2017 Turkish constitutional referendum

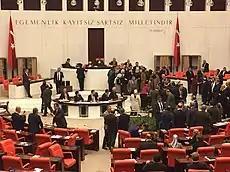

Following the completion of the Constitutional Commission hearings, the 18 proposals were presented to parliament for ratification. Constitutional amendments need a three fifths majority (330 votes) to be put forward to a referendum and a two-thirds majority (367 votes) to be ratified directly. Justice and Development Party (AK Party) officials claimed before the vote that even if the 367-threshold was reached, the government would not ratify the changes without a referendum.